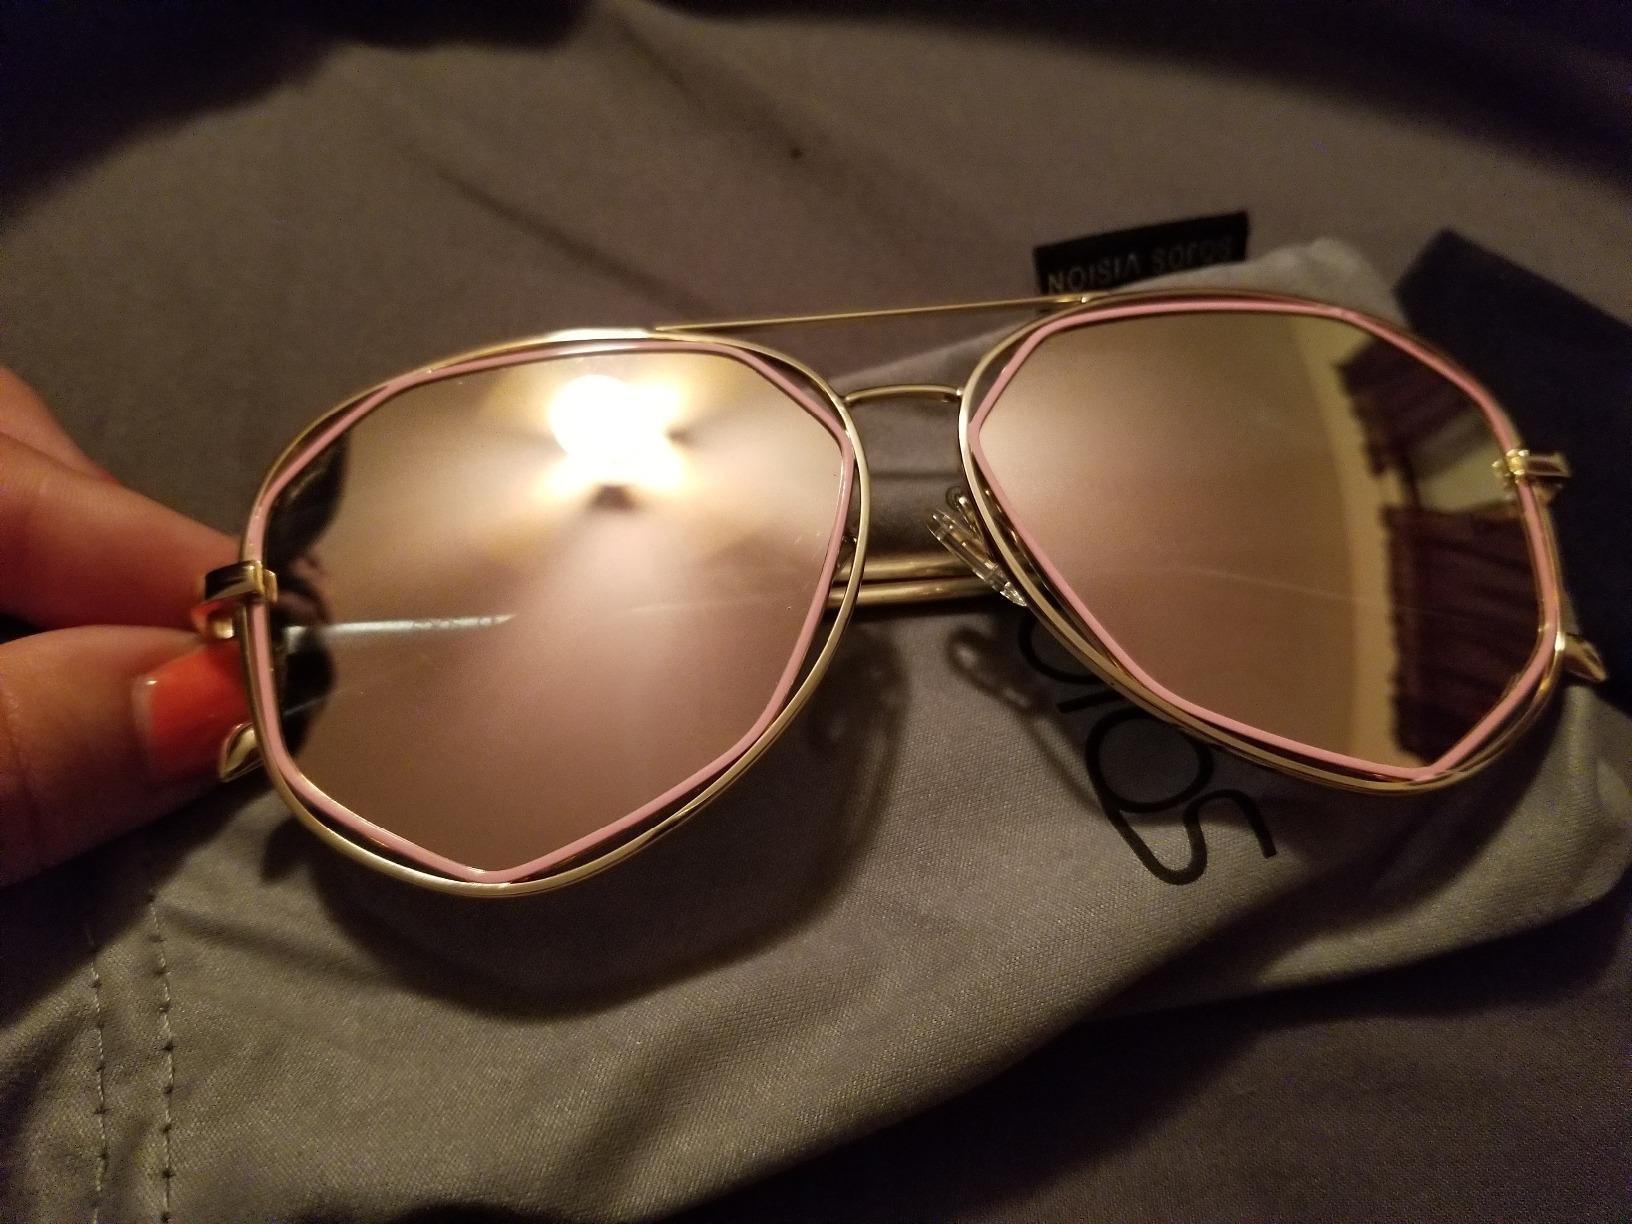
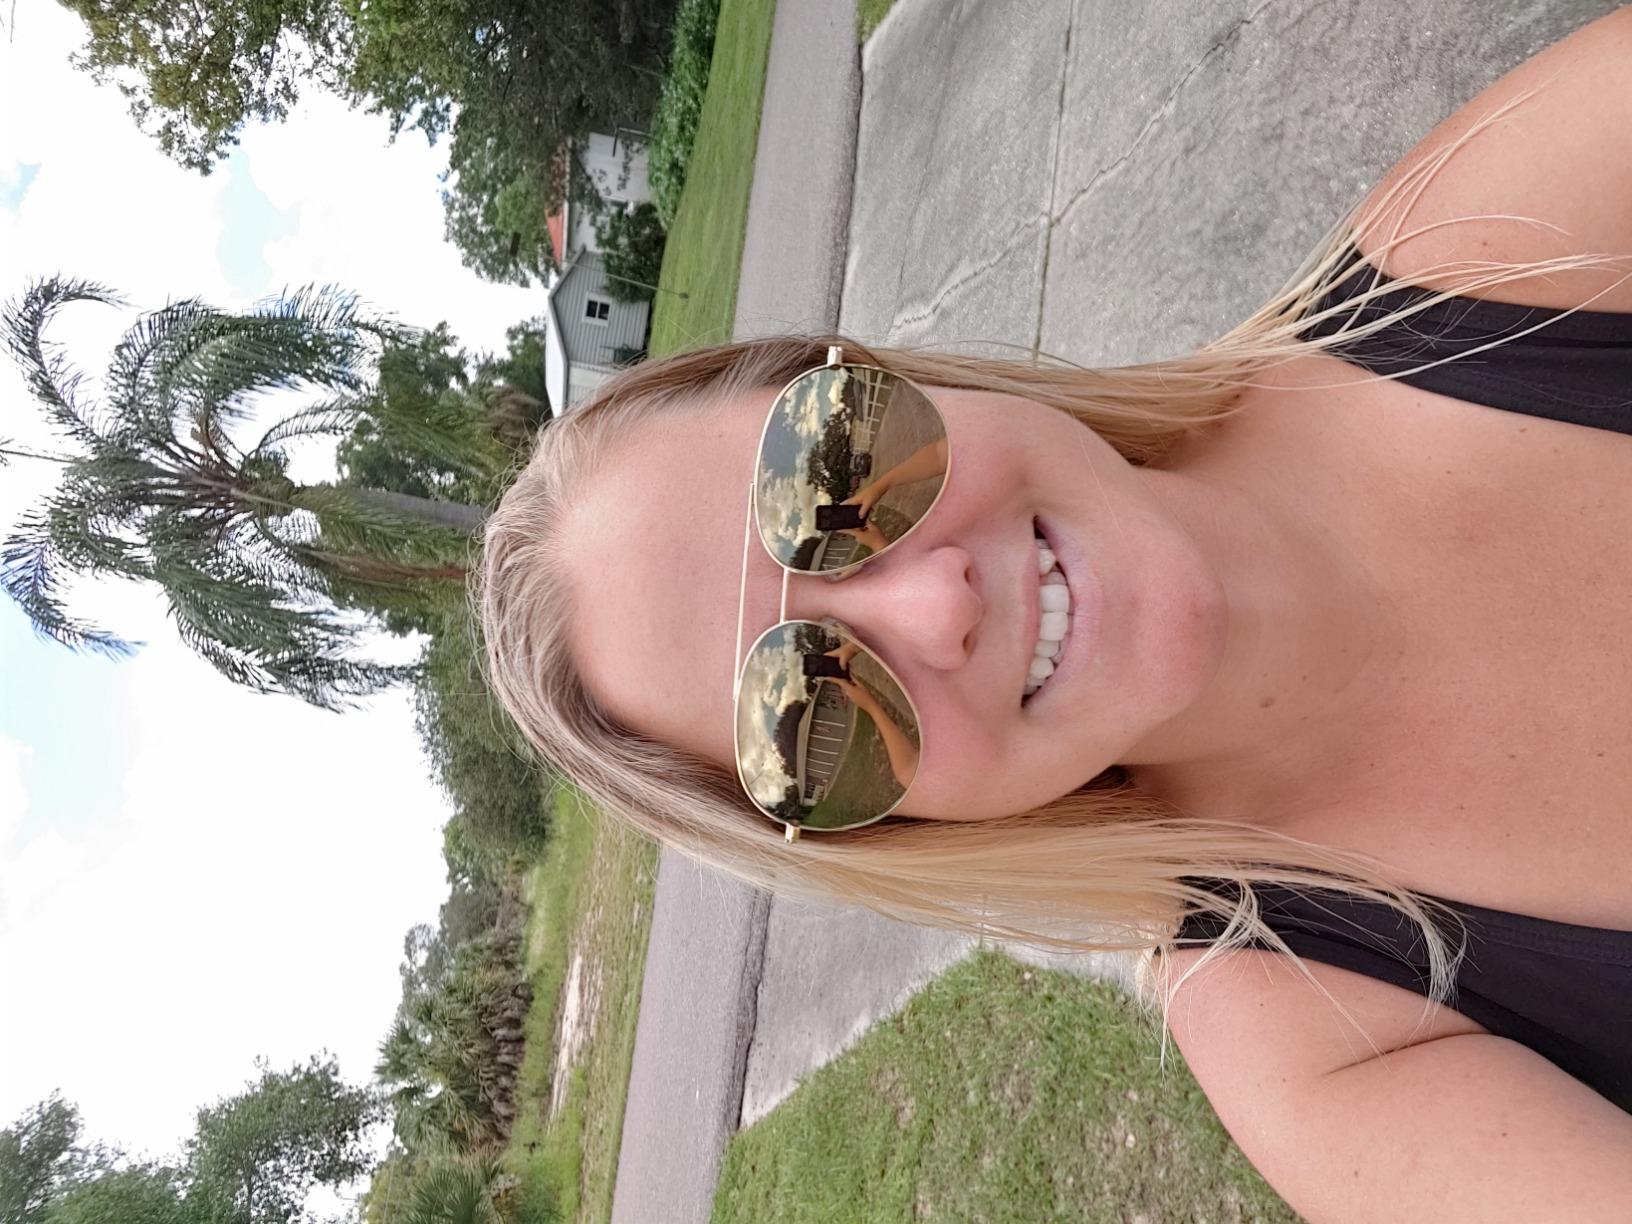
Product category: accessories_sunglasses
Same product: no